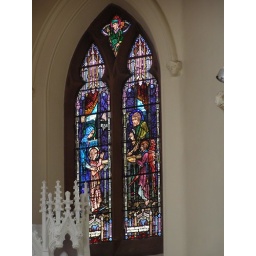
A stained glass window by Harry Clarke in St Joseph Roman Catholic Church, Colwyn Bay, Conwy